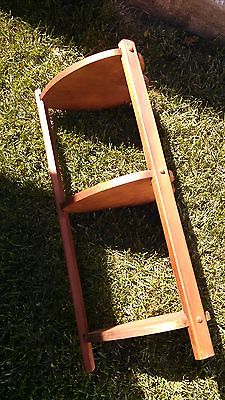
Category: table